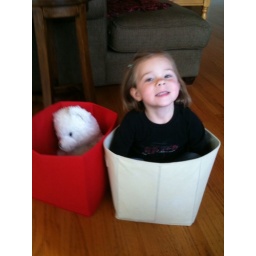
bear in a box